Buda Castle

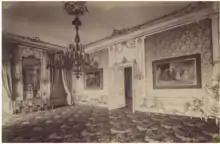
The Parlour

The "Coronation" Room (""Koronázás" előterem"), also on the first floor of the Baroque wing, was situated next to the white antechamber. It opened from the main staircase of the southern wing and was the first room of the ceremonial apartments on that side. In the early 1900s it had a white-golden stucco decoration with one chandelier. The name of the chamber referred to the painting of Franz Joseph I's coronation as King of Hungary after the Austro-Hungarian Compromise of 1867.